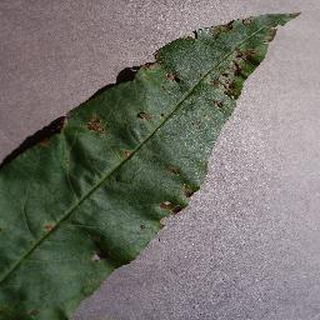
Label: peach_bacterial_spot